John Campbell (moderator)

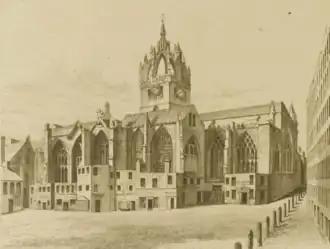
St Giles' from the south c. 1700

He was born in Glasgow on 24 May 1758 the son of Daniel Campbell, a merchant. He was educated at Glasgow Grammar School then studied at Glasgow University. In August 1781 he was licensed to preach as a Church of Scotland minister by the Presbytery of Glasgow.